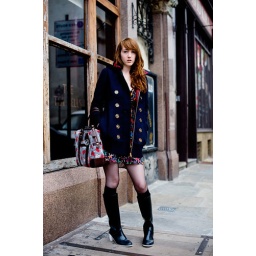
Charlotte is wearing Burberry boots, her tights and dress are from Topshop, coat is by Dahlia, and her bag is by Vivenne Westwood.